History of speciation

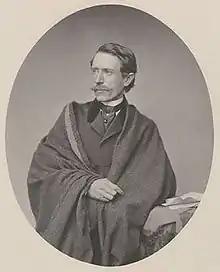
The German traveller Moritz Wagner (1813–1887)

Charles Darwin introduced the idea that species could evolve and split into separate lineages, referring to it as "specification" in his 1859 book "On the Origin of Species". It was not until 1906 that the modern term "speciation" was coined by the biologist Orator F. Cook. Darwin, in his 1859 publication, focused primarily on the changes that can occur within a species, and less on how species may divide into two. It is almost universally accepted that Darwin's book did not directly address its title. Darwin instead saw speciation as occurring by species entering new ecological niches.